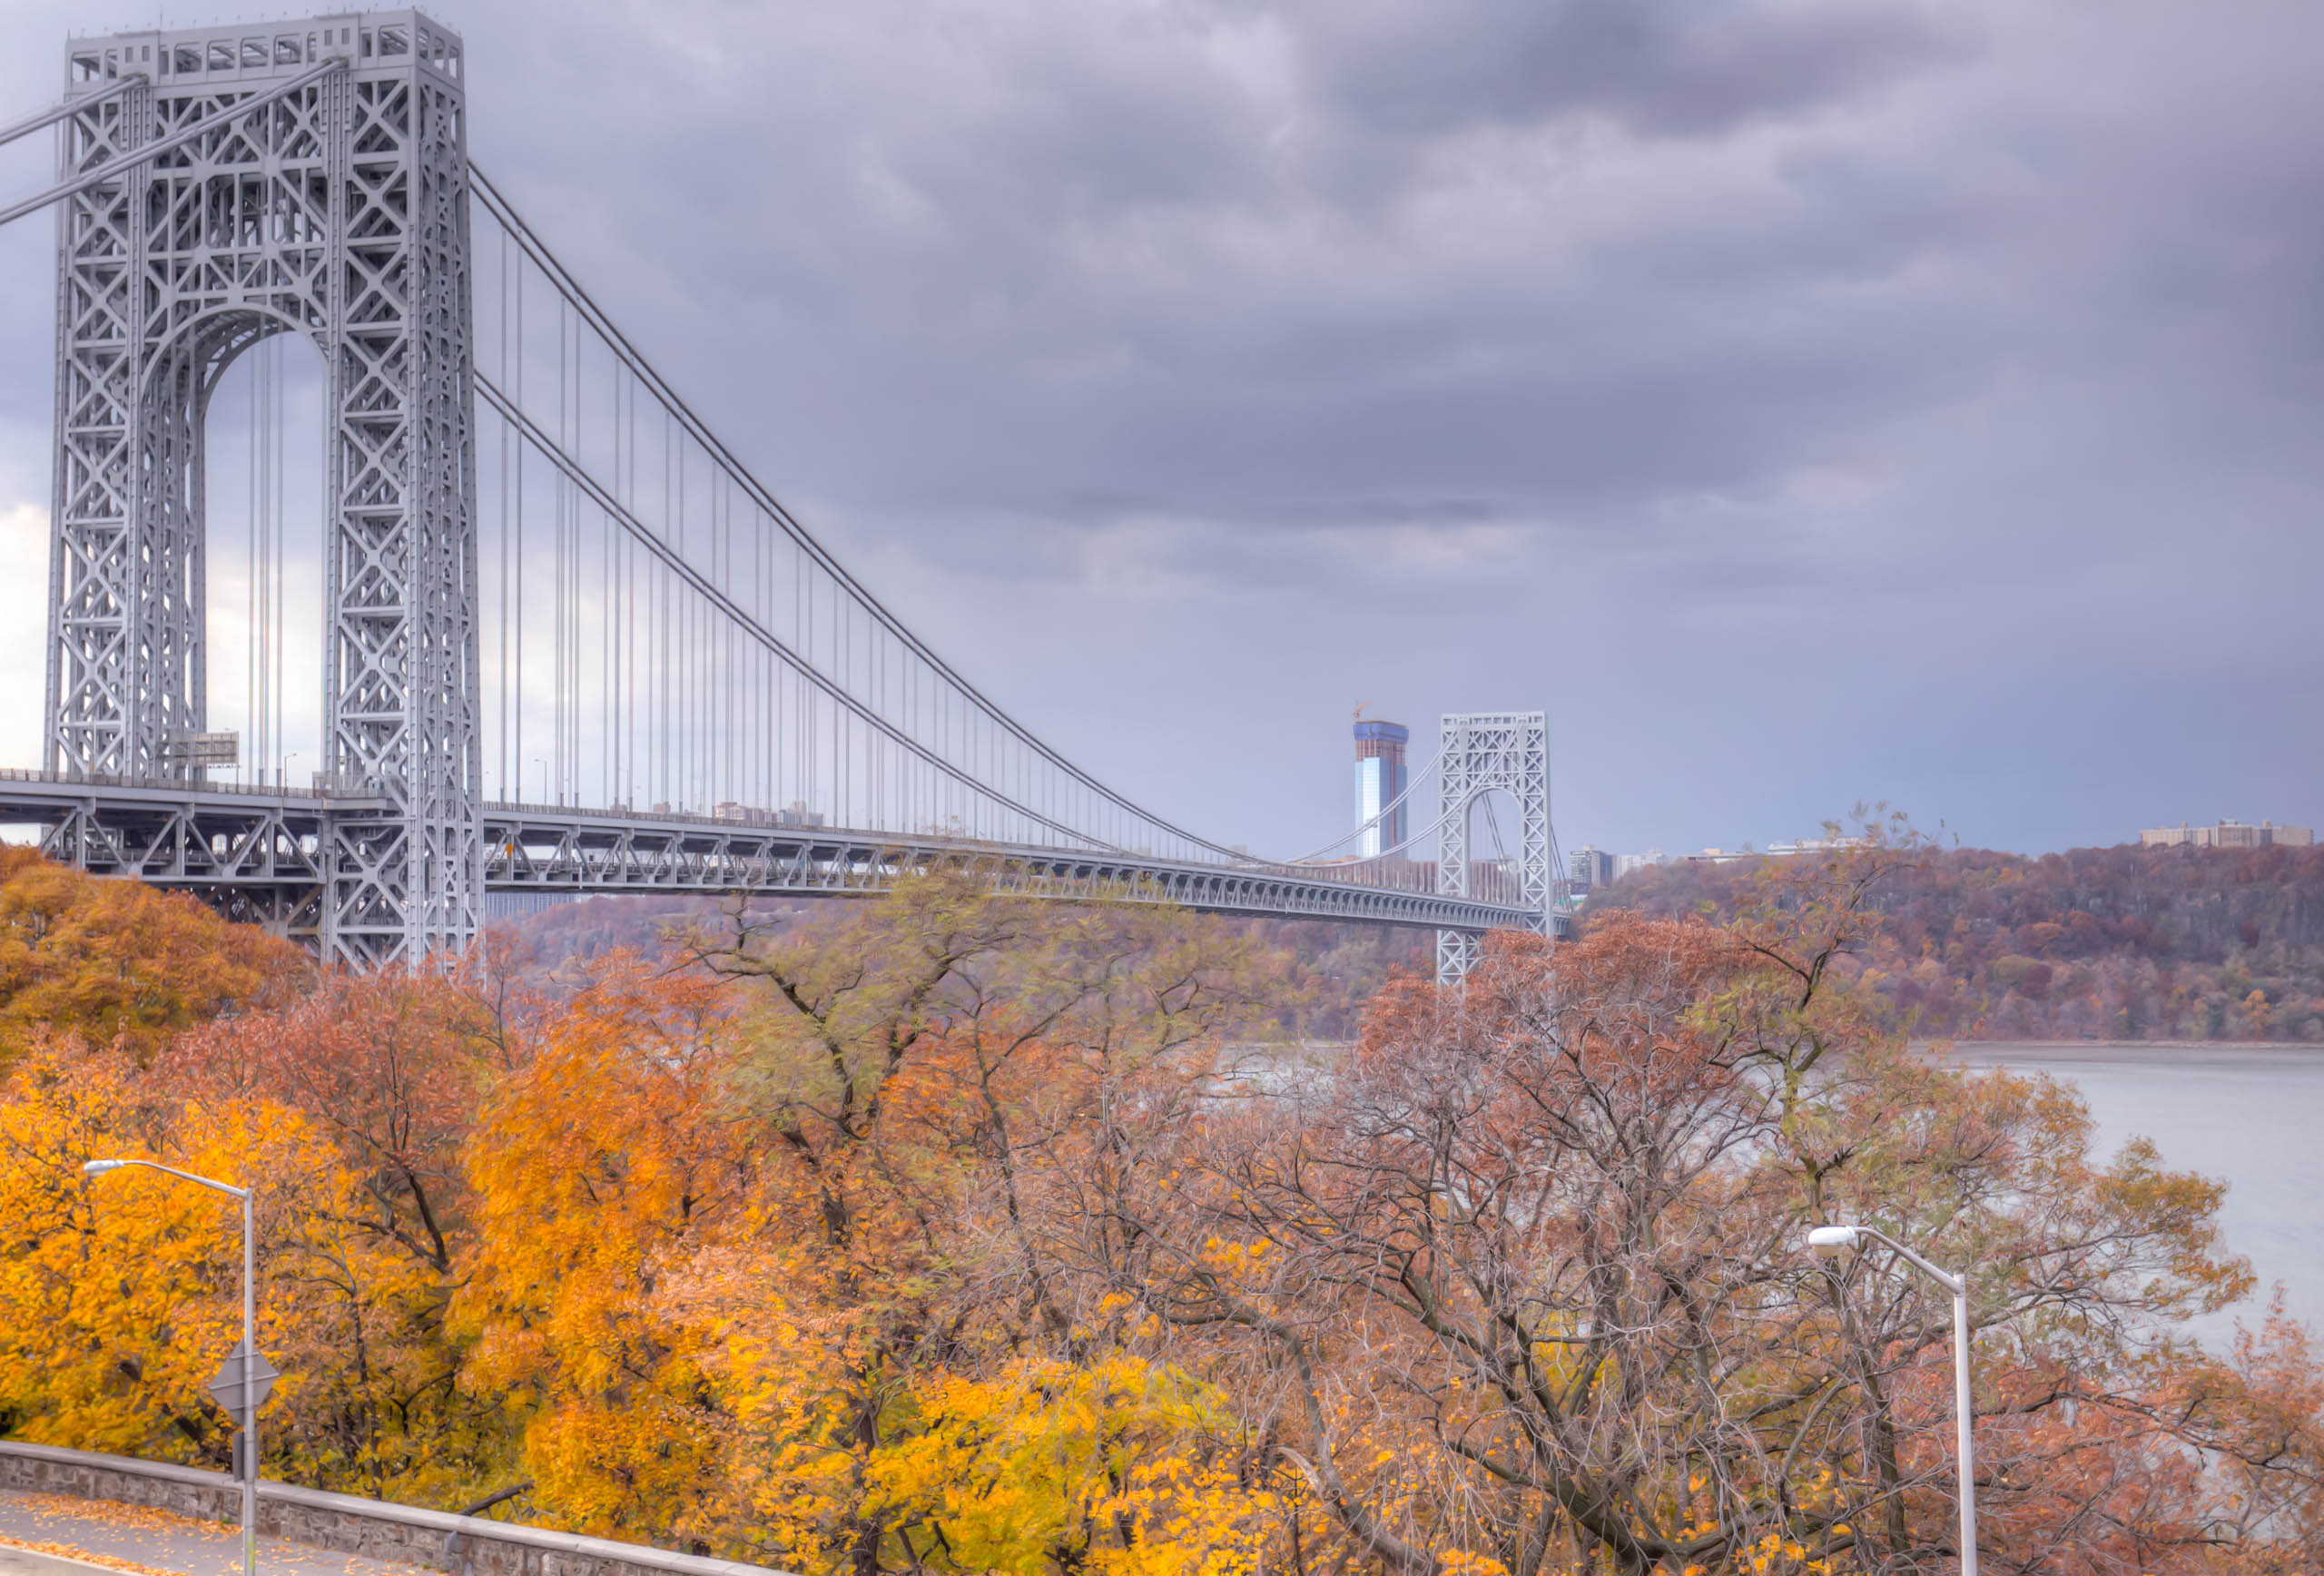
bridge, cityscape, transport, autumn, landmark, season, georgewashingtonbridge, nonbuilding structure